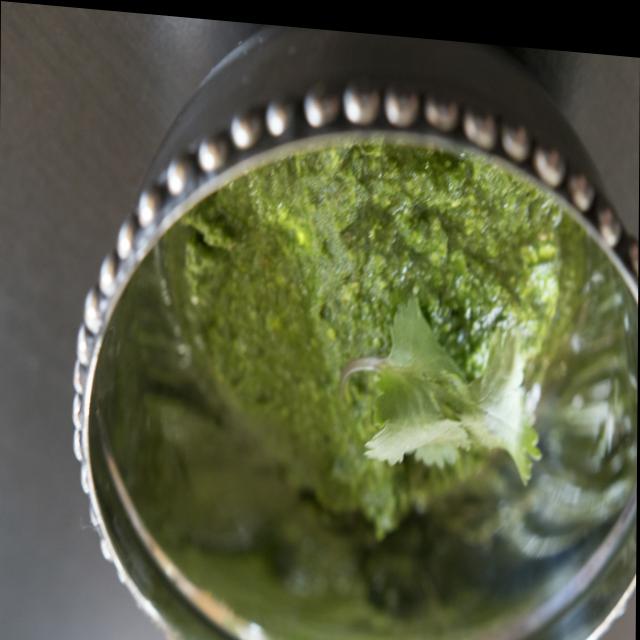
Dish: green_chutney